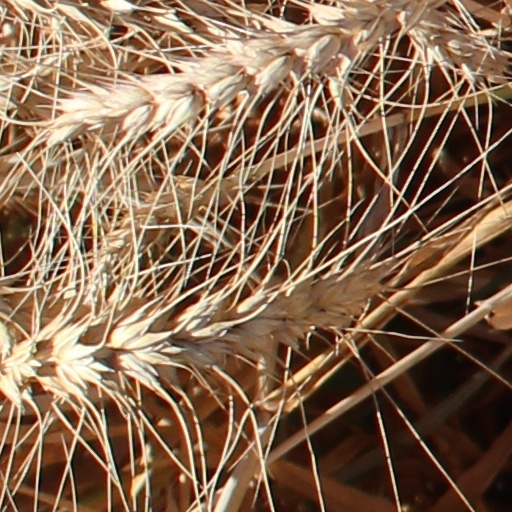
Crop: wheat